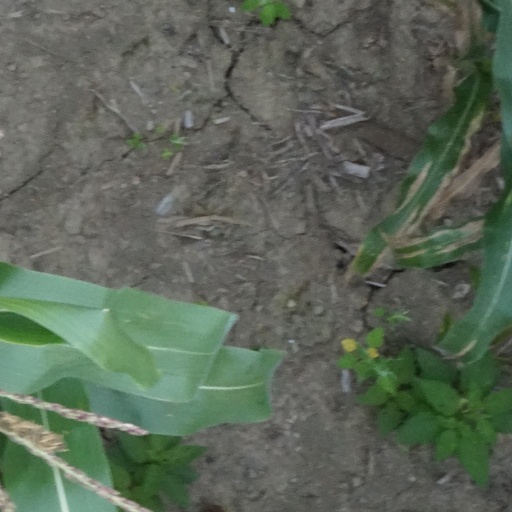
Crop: maize; corn